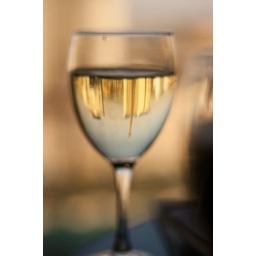
Reflection of Paris in a glass of water